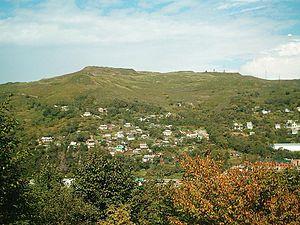
Le mont Kholodilnik est le mont le plus élevé de Vladivostok, en Russie.